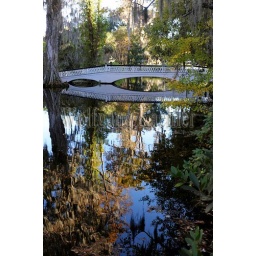
Usa, south carolina, near charleston, magnolia plantation and gardens in fall, white bridge and trees reflecting in pond